Oostende Castle

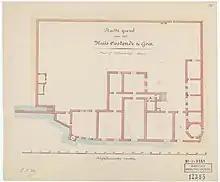
Hildernisse's floor plan

In the early or mid-fourteenth century, a ring wall was built around the outer bailey of the castle. The southwest quarter of this wall runs below the tower house, and was recently investigated. This section of the ring wall was only 60–67 cm thick. It was built using a brick of 25-26 * 12 * 6 cm, which was a size popular in Zeeland by the second half of the 14th century. Putting this date on the wall based on the brick size is supported by a pottery shred in the wall which also dated from the 14th or early 15th century.